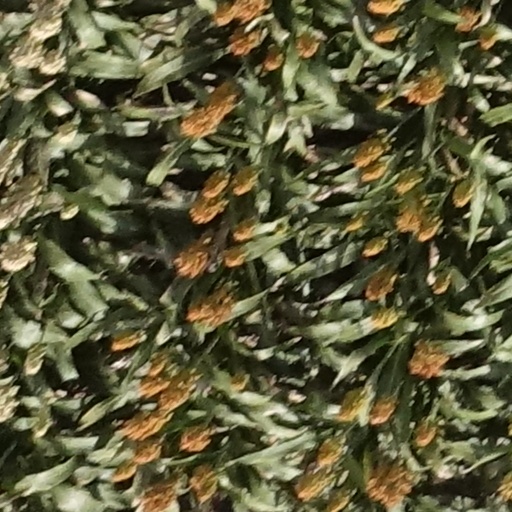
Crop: sorghum